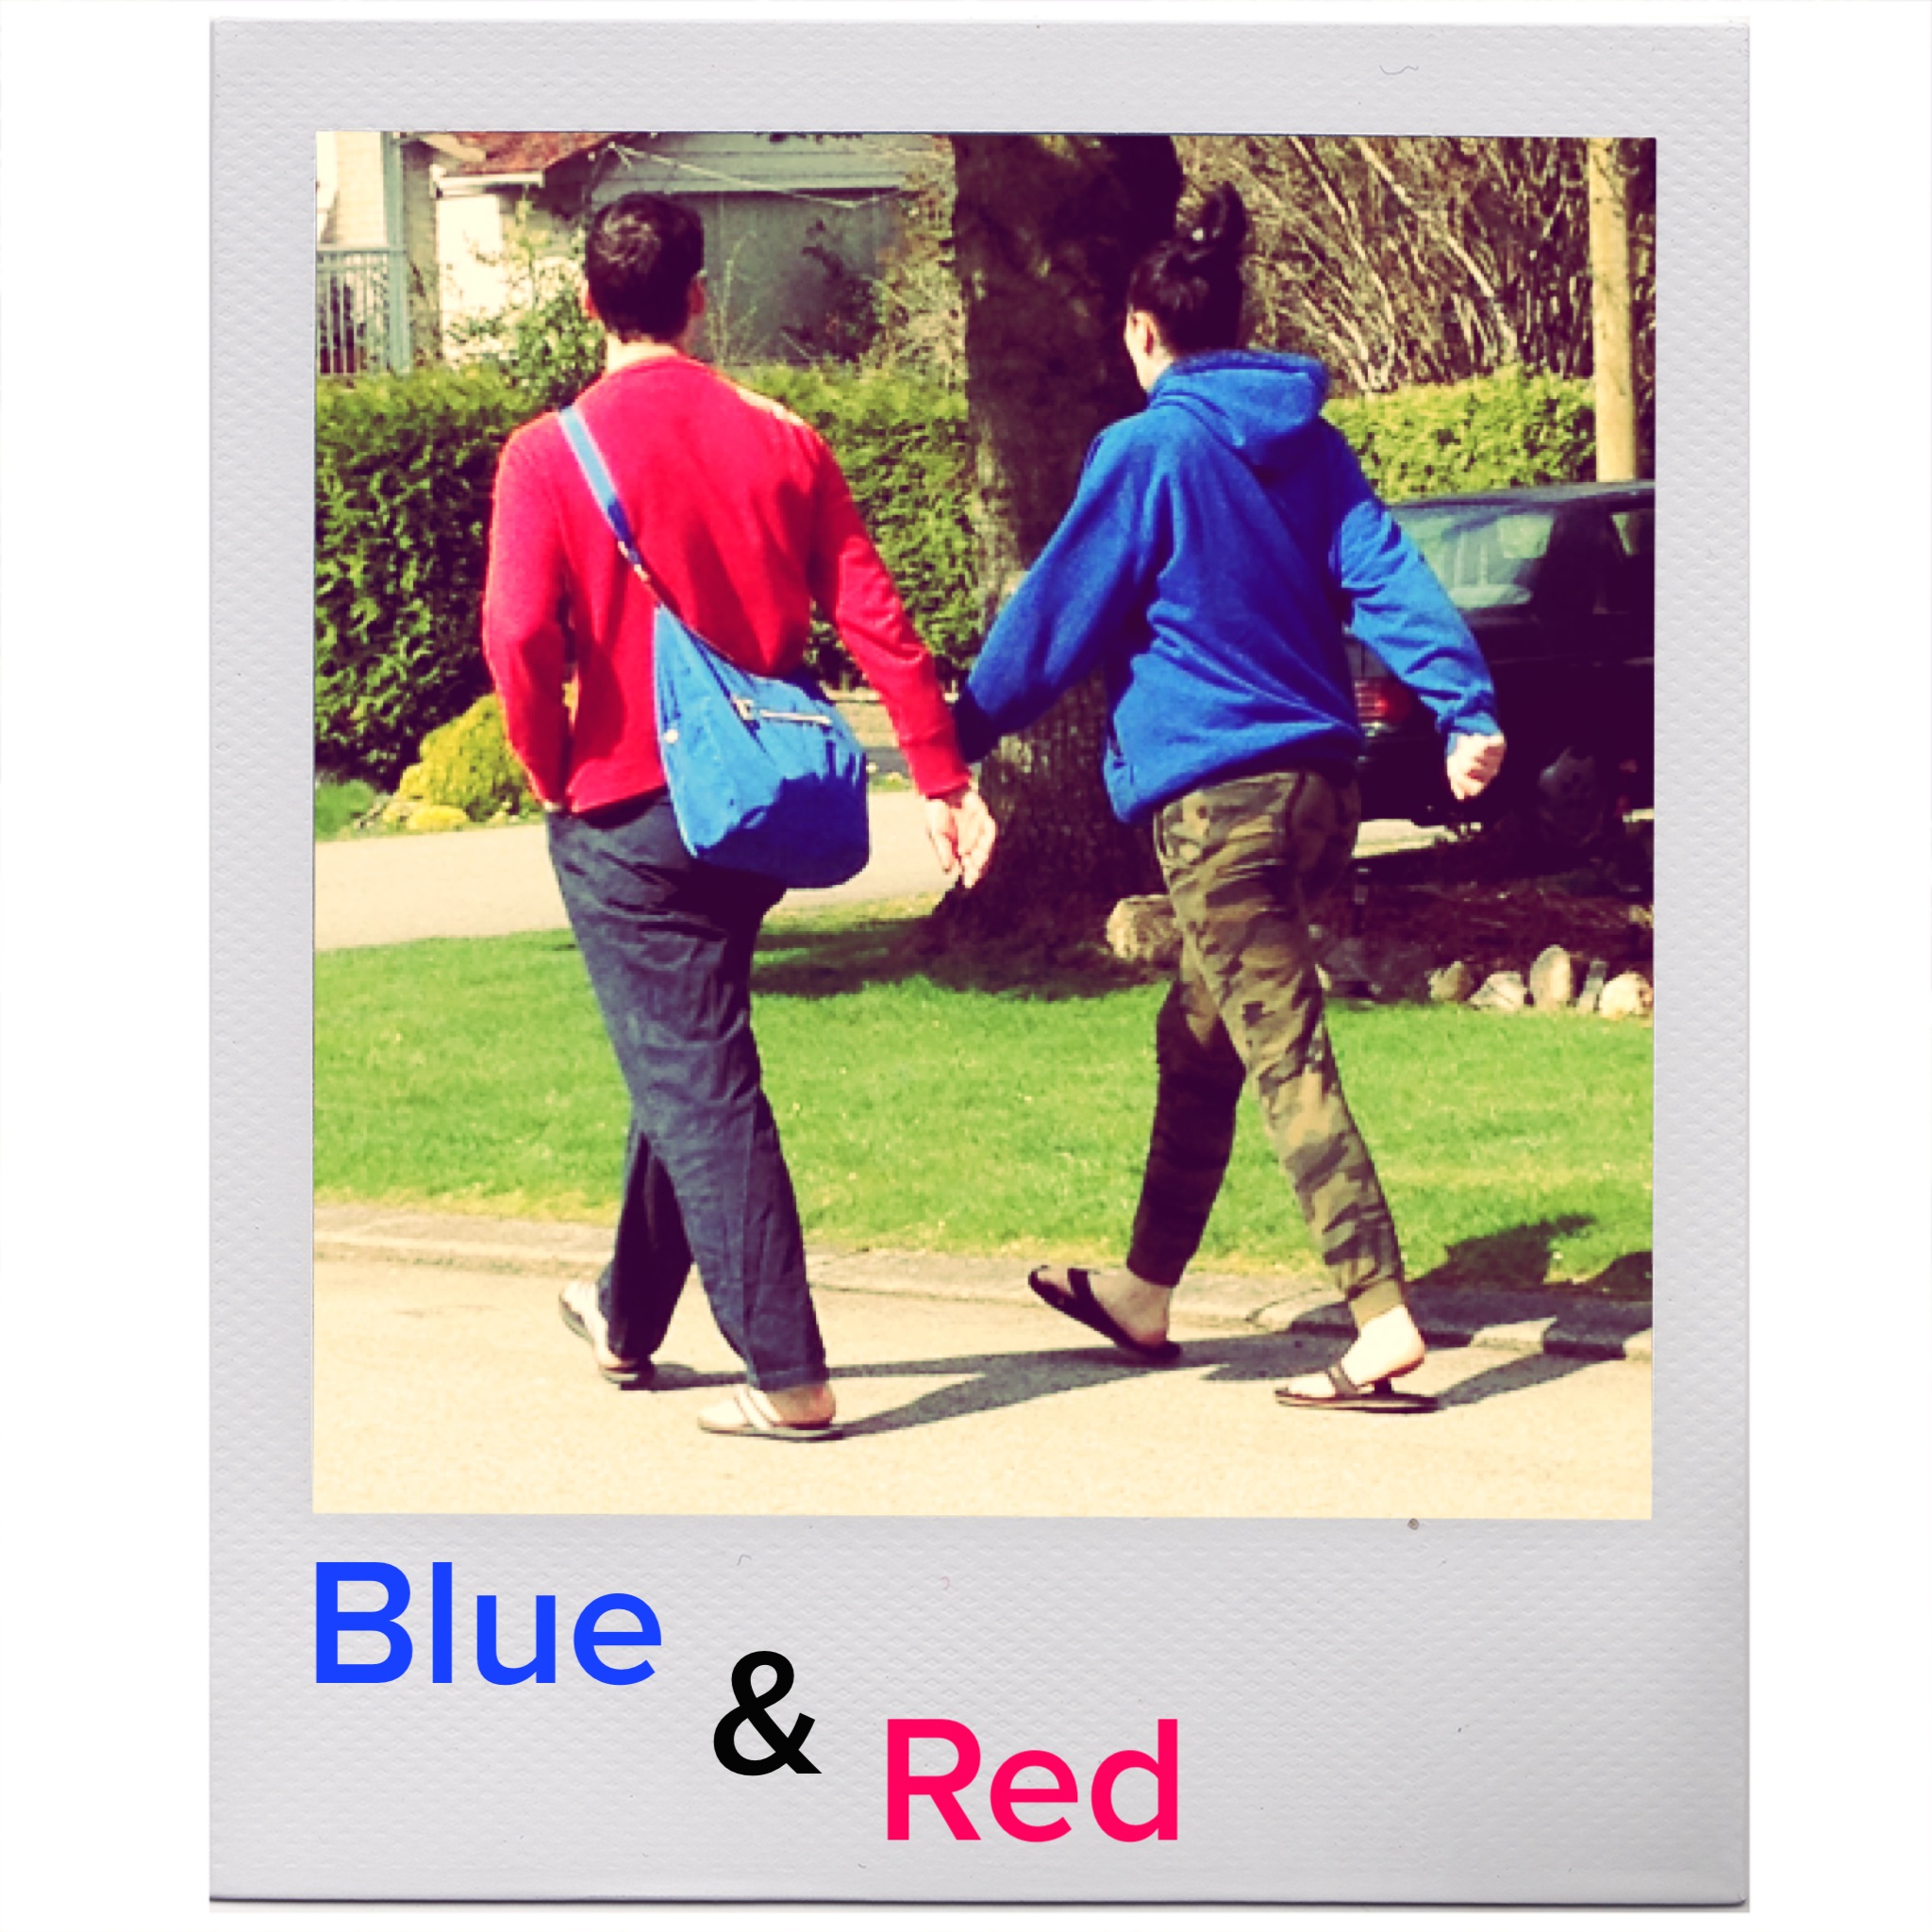
iphone, walking, play, red, couple, blue, sweater, brand, presentation, piclab, flipflop